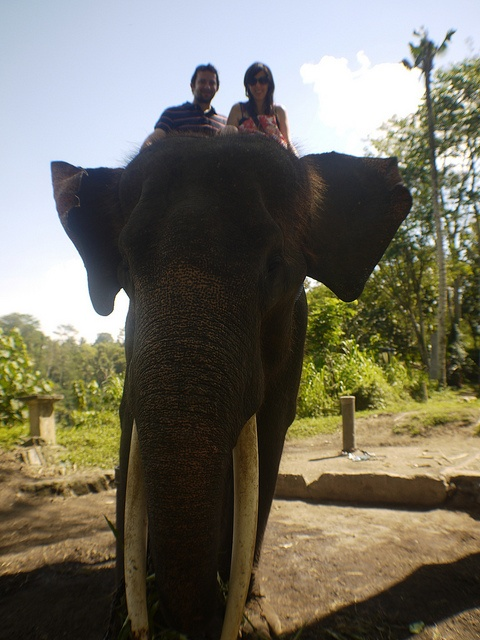
A man and woman riding on the back of an elephant.
A man and a woman ride an elephant.
Man and a woman riding a large elephant.
Two people ride on an elephant on a path.
Looking up the trunk and head of an elephant to tourists riding on its head